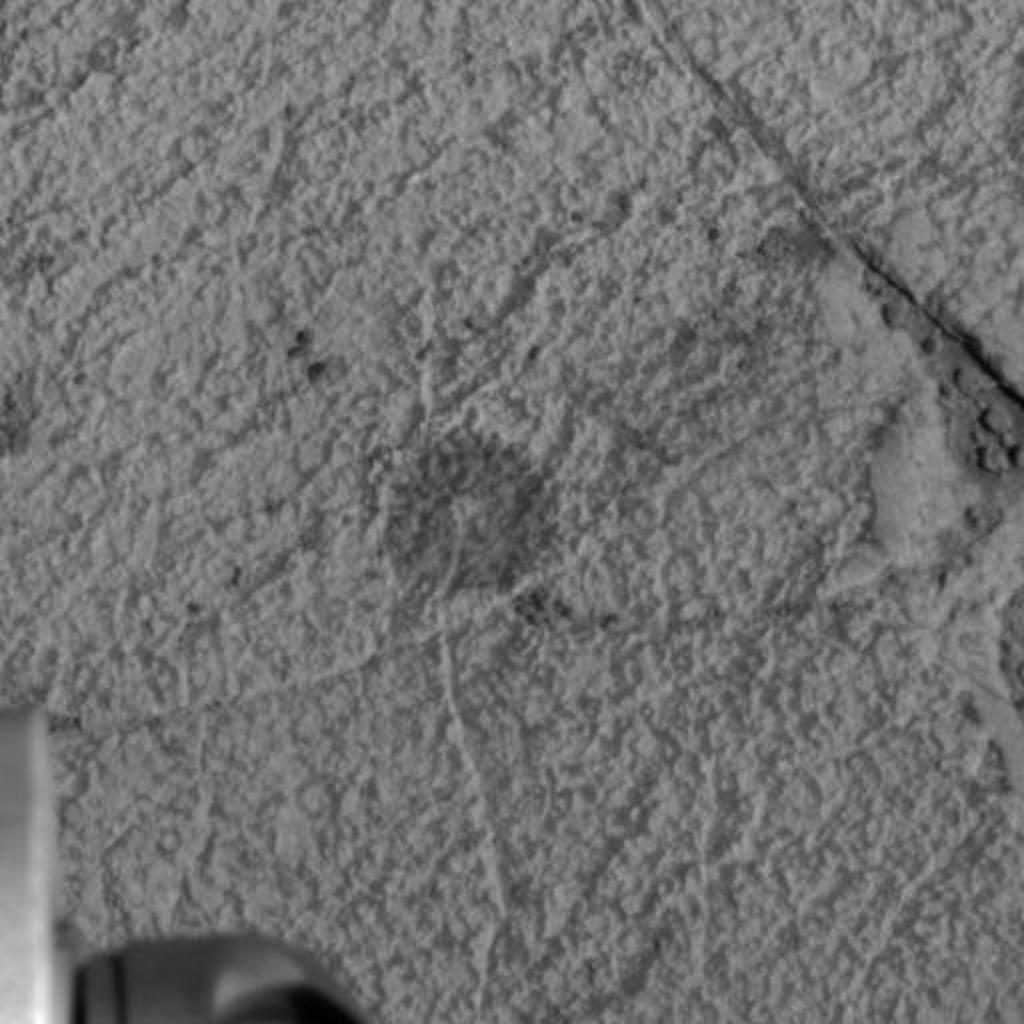
Surface features visible: Other Hardware, Rock Abrasion Tool (RAT) Brushed Target, Rock Outcrops, Rock (Linear Features), Rock (Round Features), Nearby Surface, Rover Parts